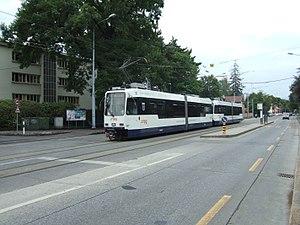
La ligne 17 du tramway de Genève est une ligne diamétrale transfrontalière exploitée par les Transports publics genevois. Elle dessert plusieurs quartiers de Genève ainsi que les communes suisses de Carouge, Chêne-Bourg, Chêne-Bougeries, Lancy et Thônex et les communes françaises de Ambilly, Annemasse et Gaillard. Les terminus sont à la gare de Lancy-Pont-Rouge et au Parc Montessuit à Annemasse. Créée en 2005, elle a été supprimée en 2011 avant d'être réintégrée au réseau en 2019 et prolongée sur le sol français jusqu'à Annemasse.